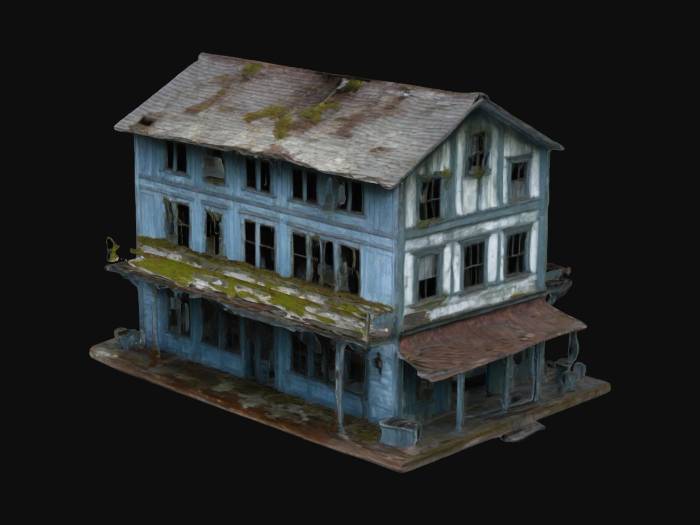
미적 점수 (1~10점): 1